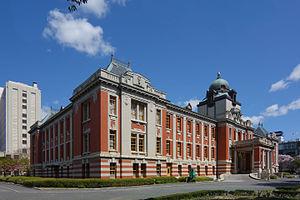
Les archives de la ville de Nagoya est un bâtiment historique situé dans la ville de Nagoya, au Japon.